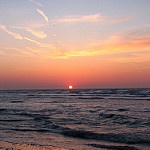
Label: sea